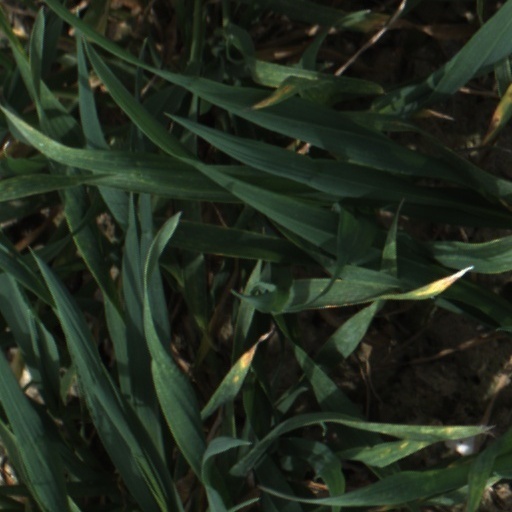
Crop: wheat